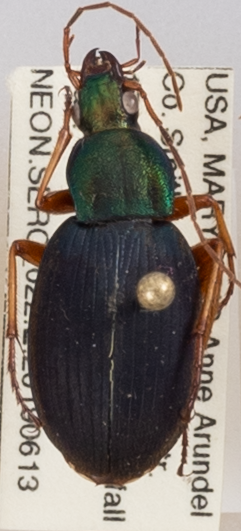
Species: Chlaenius aestivus
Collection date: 2019-06-13
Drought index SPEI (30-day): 0.072
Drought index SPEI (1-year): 2.09
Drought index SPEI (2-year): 2.01